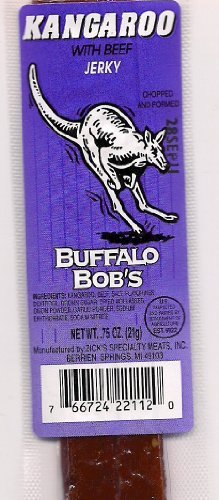
Buffalo Bob's Outback Kangaroo Jerky 12 Pack
Category: Grocery
this deliious kangaroo jerky is slowly smoked for up to 7 hours and blended with just enough beef to meet USDA standards.
Features: USDA Approved | Farm Raised | Gluten Free - MSG Free | High Protein - Low Calorie | Low Carbohydrates